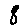
Label: 8